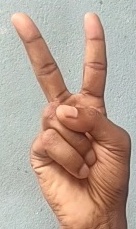
ASL sign: 2